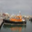
Label: ship